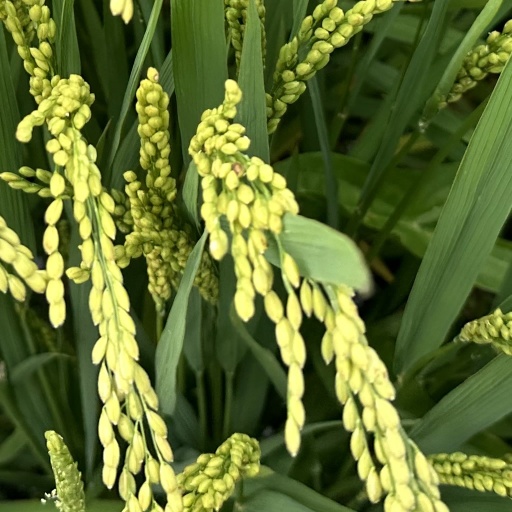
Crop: rice